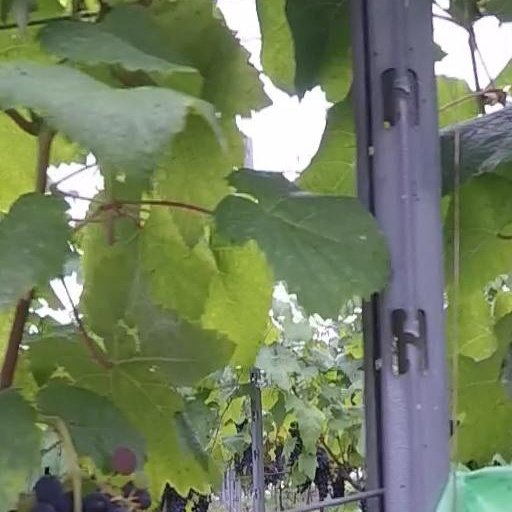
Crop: grape